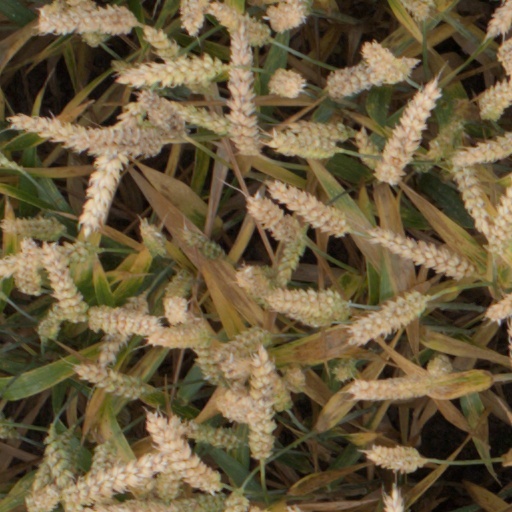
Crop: wheat